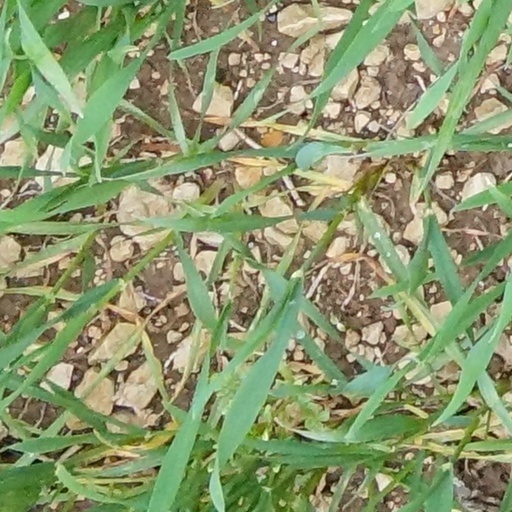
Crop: wheat